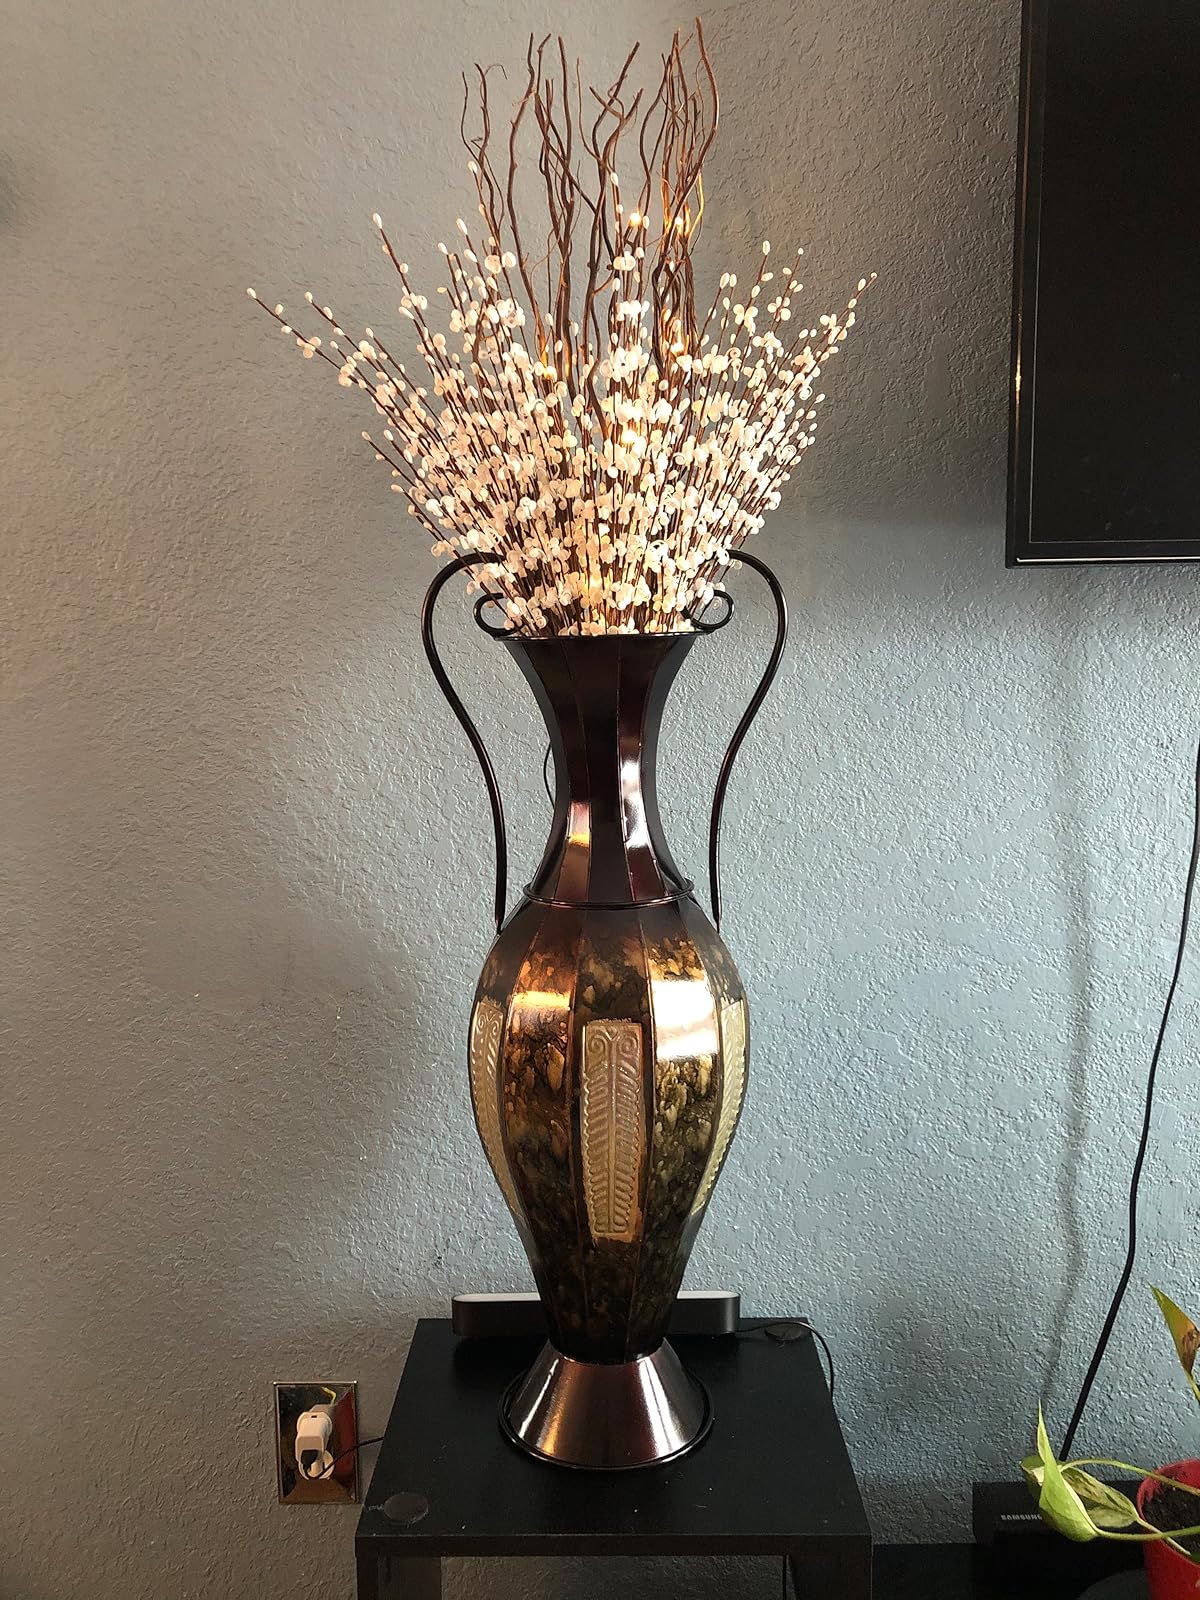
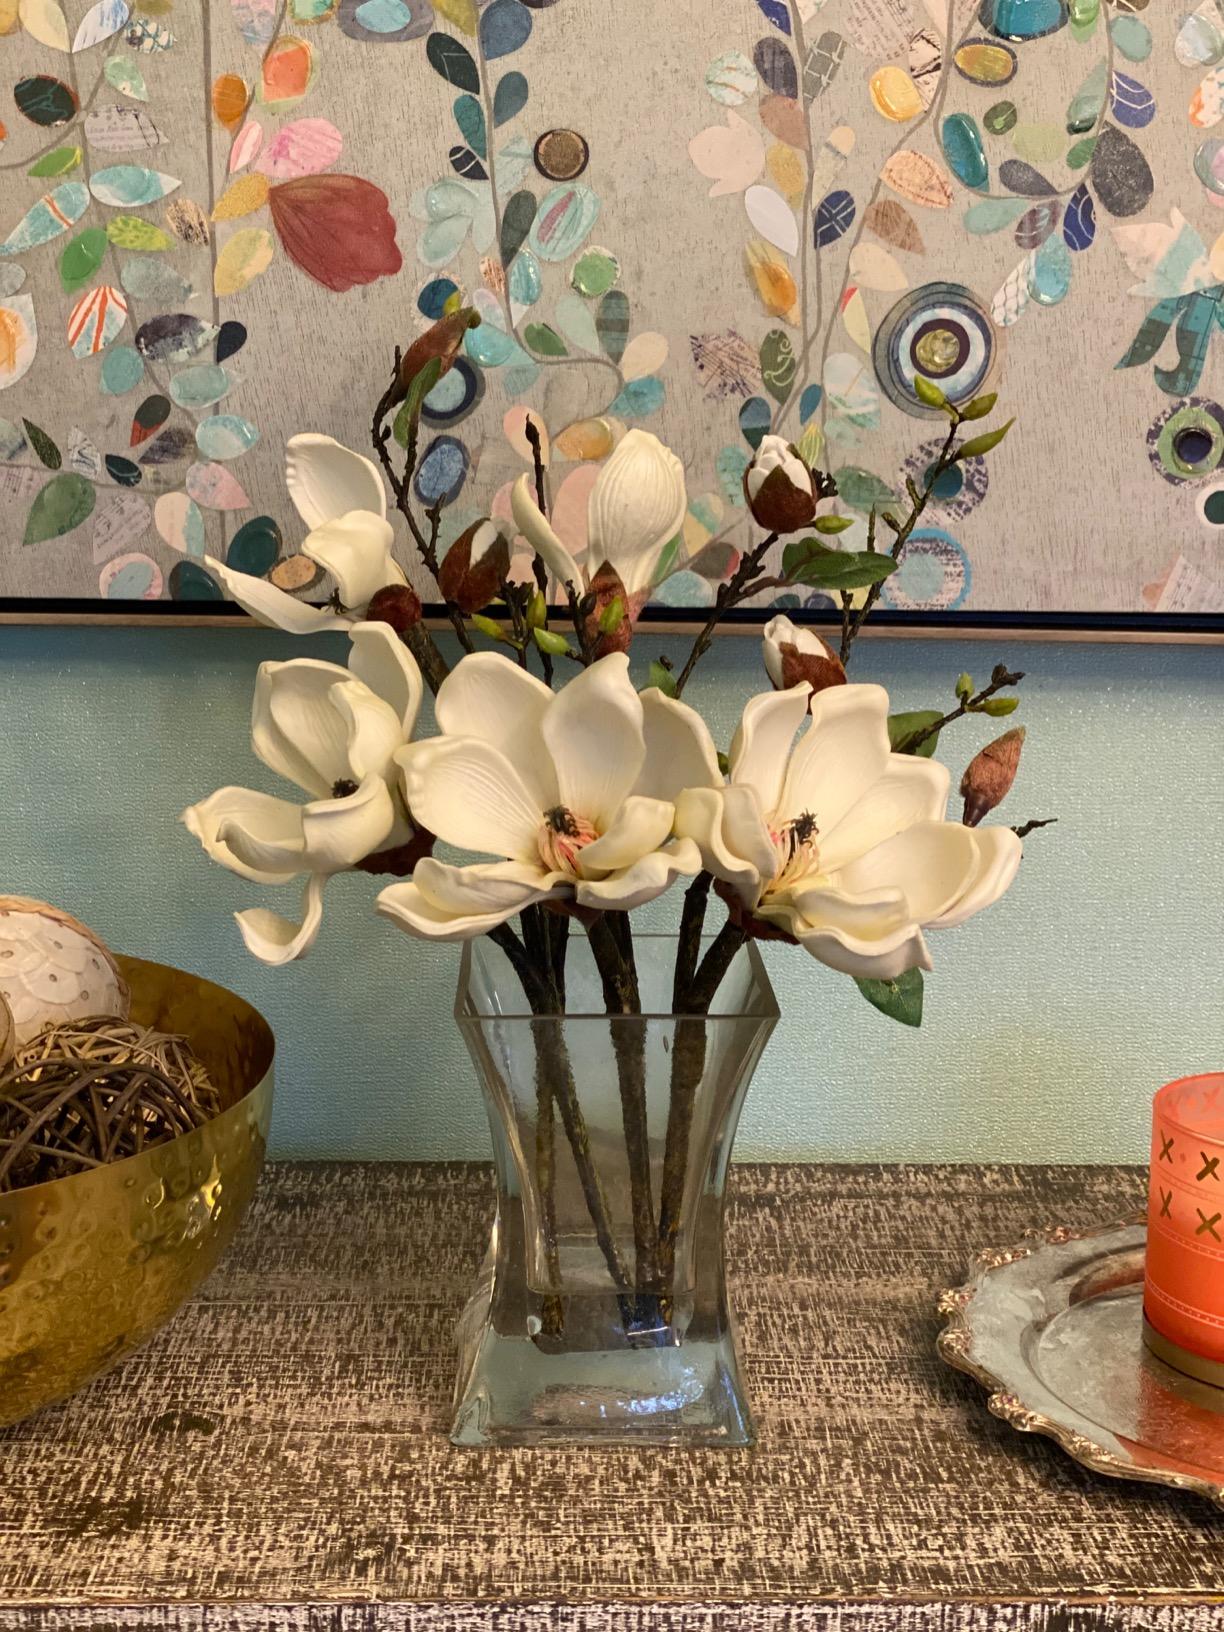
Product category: vase
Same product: no